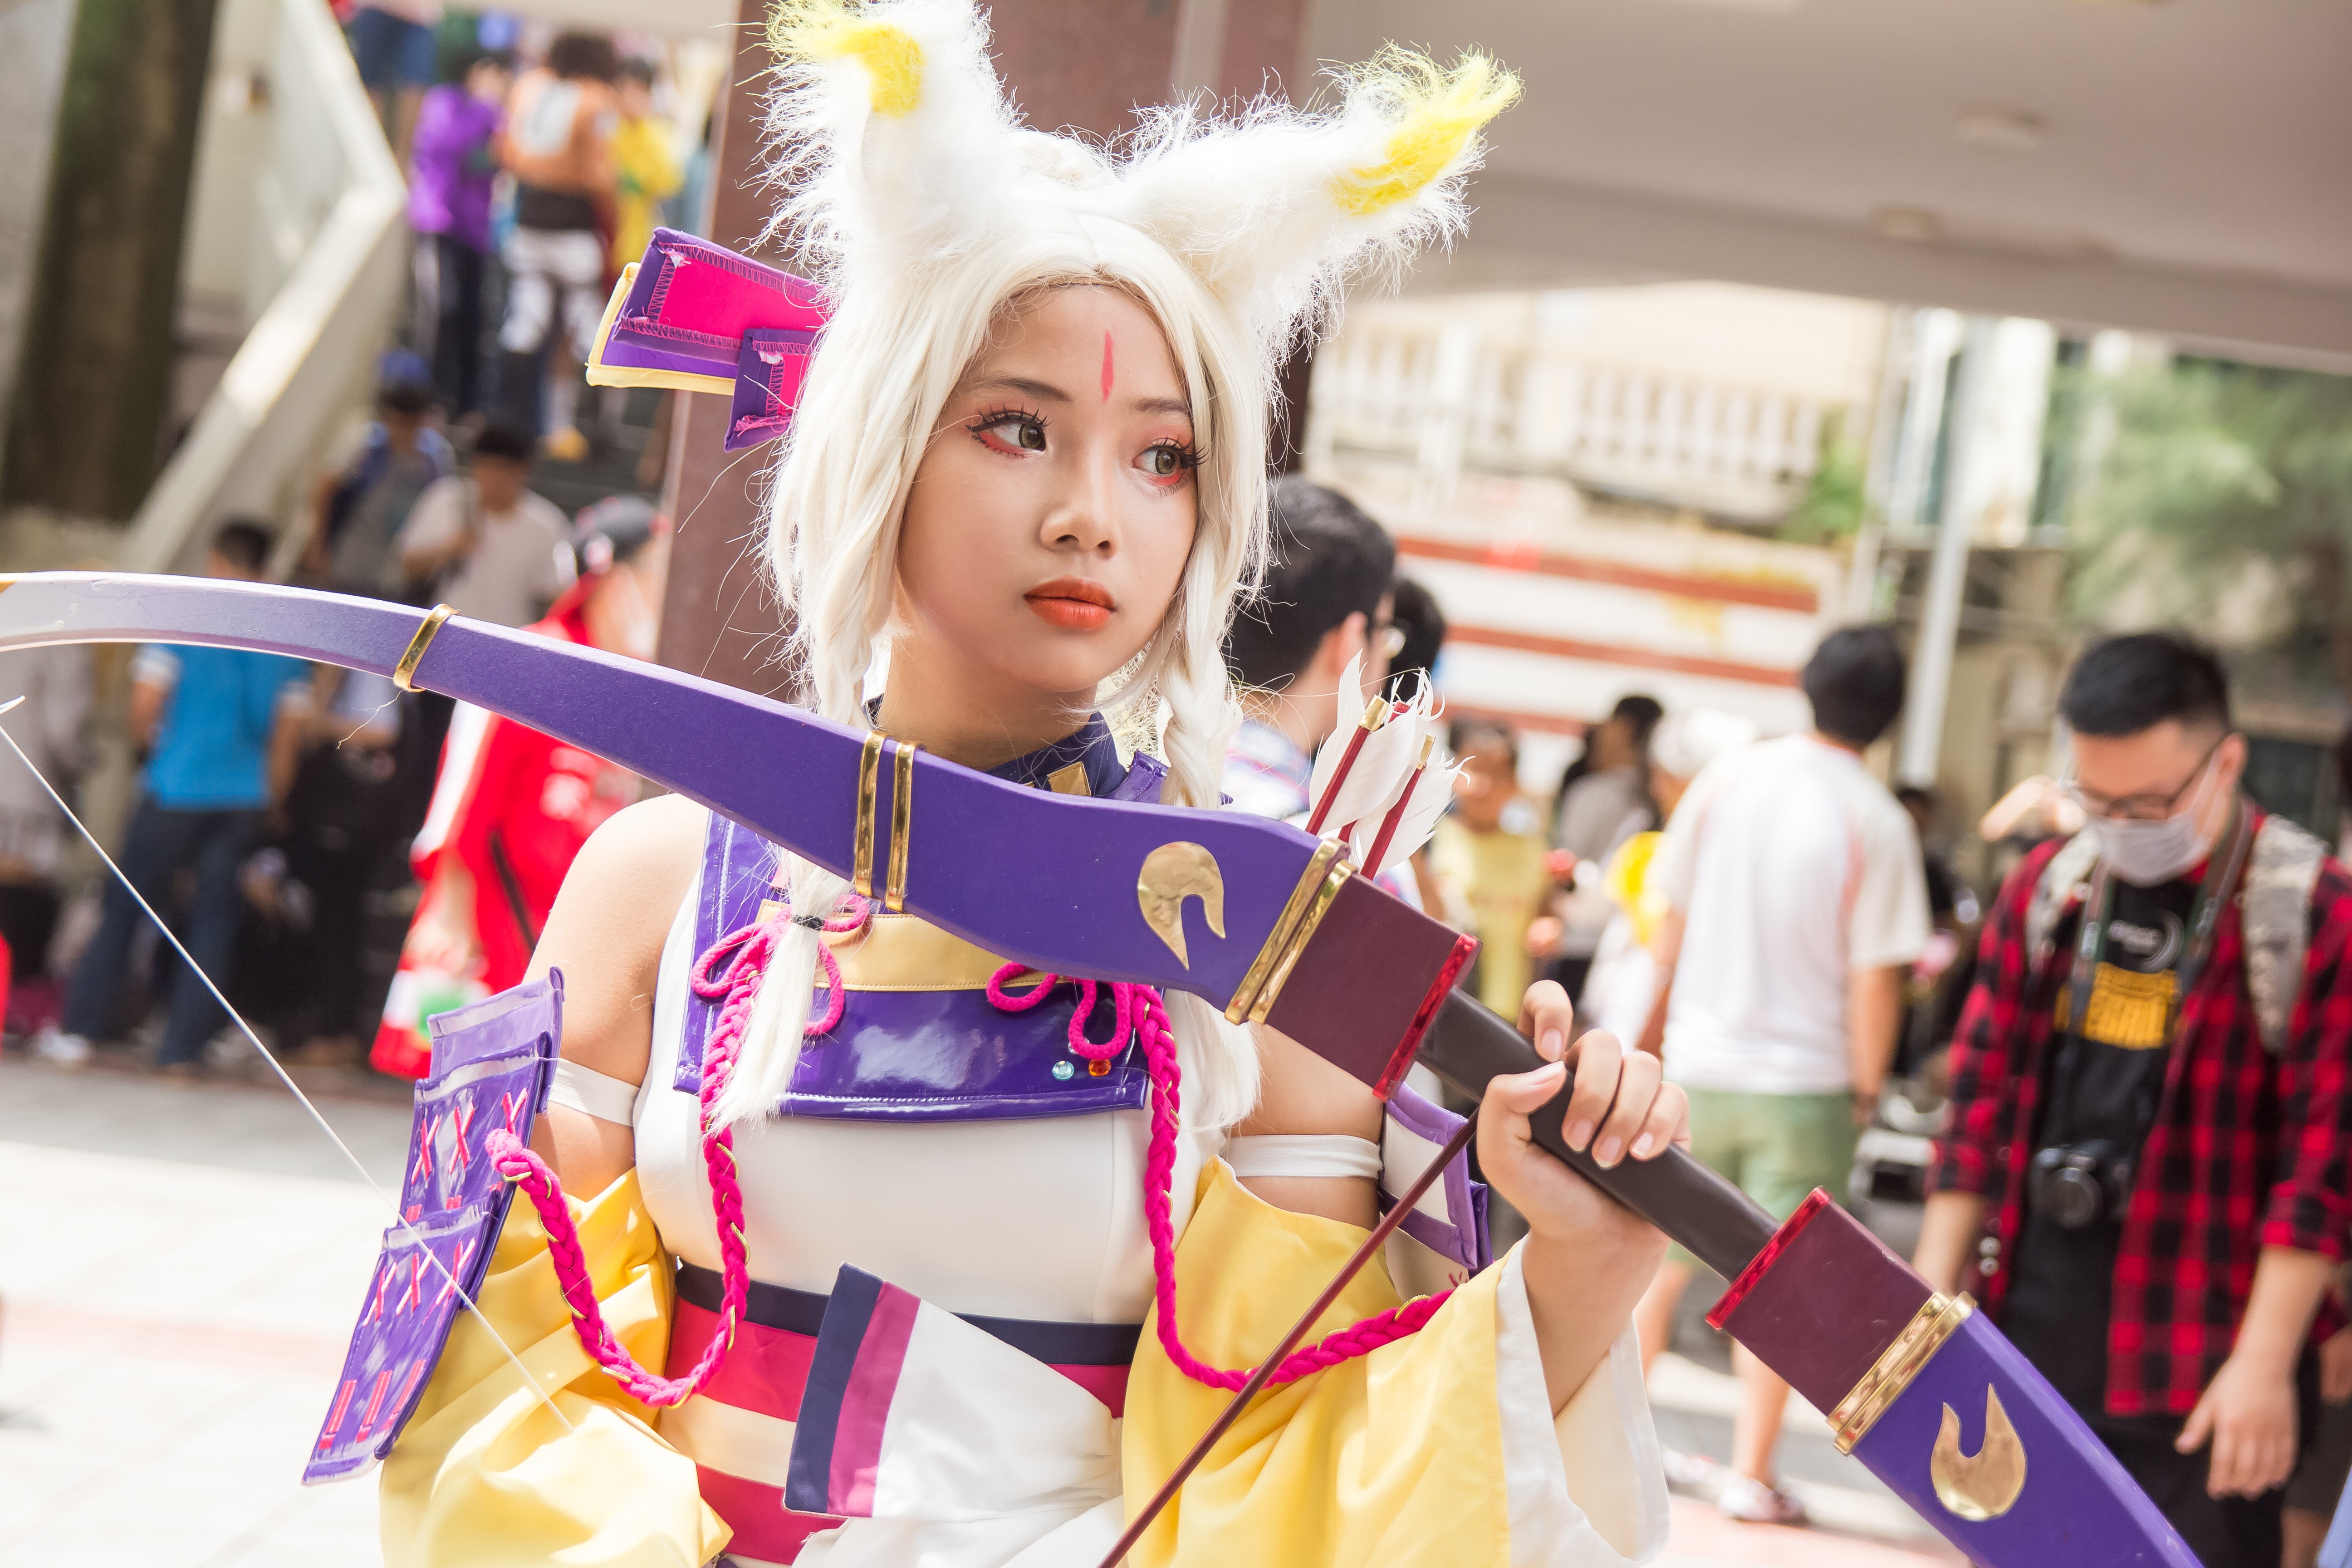
cosplay, costume, anime, fan convention, event, photography, smile, fiction